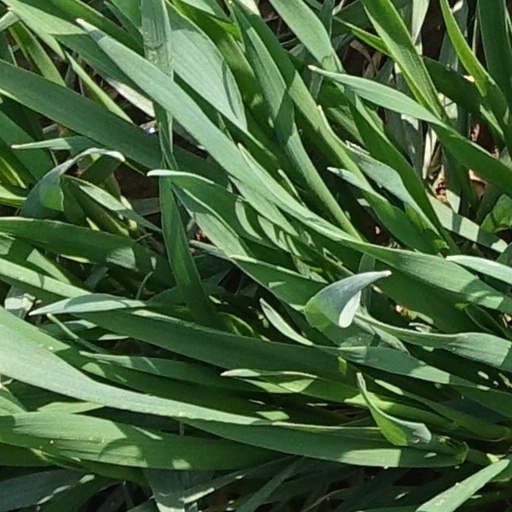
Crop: wheat